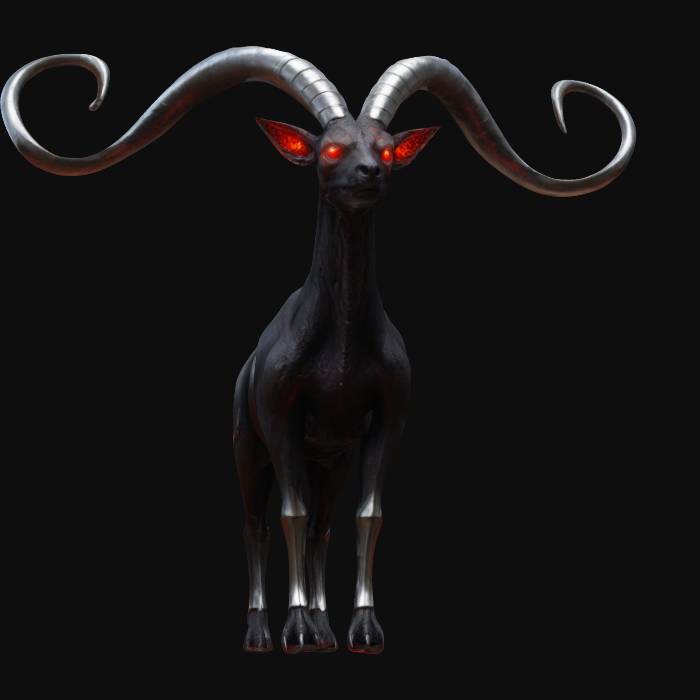
미적 점수 (1~10점): 1